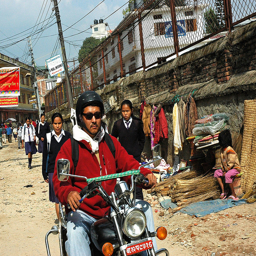
a man on a motorcycle riding in front of people that are walking
A man is riding a motorcycle in front of some girls.
A mototcyclist makes his way down a dirt road.
SEVERAL SCHOOL KIDS ARE WALKING BEHIND A MOTORCYCLE
Several people either riding or walking down a street area.